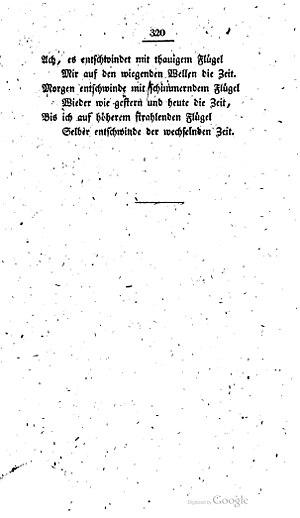
Auf dem Wasser zu singen, D. 774, est un lied composé par Franz Schubert en 1823 et adapté du poème du même nom de Friedrich Leopold de Stolberg.